Stuck (unit)

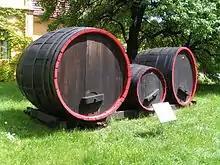
German wine casks: on the right is a Stückfass of 1400 L

Stuck was a form occasionally found in English writing as a corruption of the German "Stück", itself an abbreviation of "" (formerly written "Stückfaß"), referring to the volume of a wine cask of around 1000-1200 litres. It was normally used in reference to German wine production.